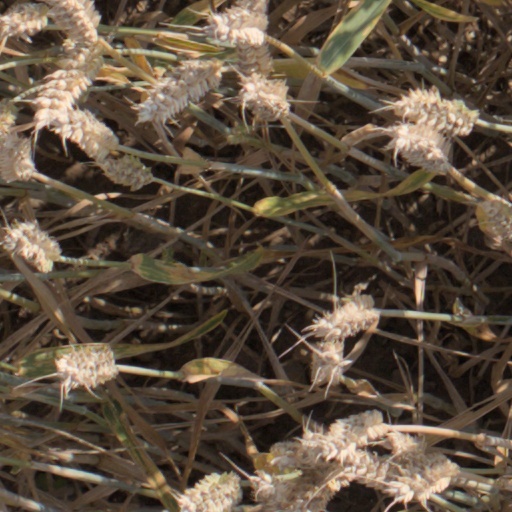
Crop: wheat